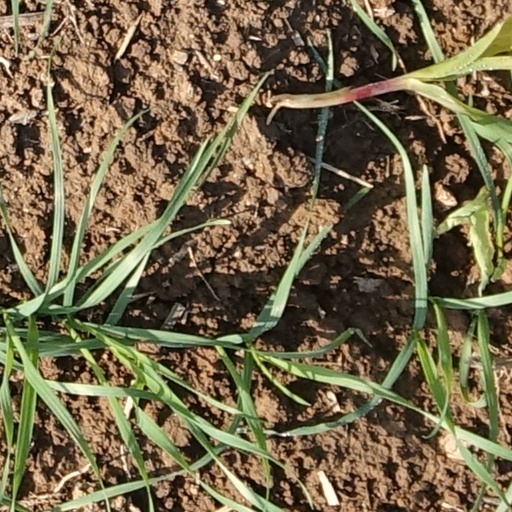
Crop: wheat